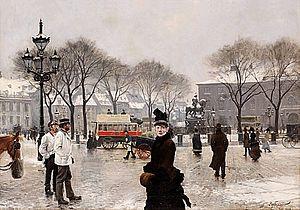
Paul Gustav Fischer, né le 22 juillet 1860 à Copenhague et mort le 1ᵉʳ mai 1934 à Gentofte, dans la région de l’Hovedstaden au Danemark, est un peintre danois. Son nom est parfois orthographié Paul Gustave Fischer ou Poul Gustav Fischer et ses travaux mentionnés sous le nom raccourci de Paul Fischer. Il est principalement connu pour ses peintures issues du mouvement réaliste et a connu son apogée au début du XXe siècle.